Waterloo Park, Norwich

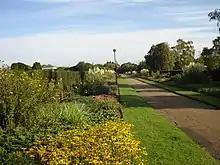
The southern end of Waterloo Park's herbaceous border

The work carried out by the Countryside Commission in the early 1970s failed to provide for the needs of urban parks in the UK, and after losing its permanent team of dedicated staff during this period, the buildings and landscape within Waterloo Park started to deteriorate. Neglect has since led to the bowling greens and their pavilions being abandoned. The park was amongst the earliest to be placed on the Register of Historic Parks and Gardens of Special Historic Interest in England, when it was included on the list in 1993. In 2000, Norwich City Council was amongst the first recipients to succeed in obtaining funds from the Urban Parks Programme of the National Lottery Heritage Fund to restore its historic parks. It used part of the £5.6million it received to restore Waterloo Park's pavilion and many of its facilities. The "Three Wise Monkeys" sculpture on the roof of the pavilion was commissioned during this period of restoration. The sculpture is a version of the Japanese pictorial maxim of the three wise monkeys, embodying the proverbial principle "see no evil, hear no evil, speak no evil". Research revealed that it had been intended to include the Three Wise Monkeys as a central motif when the pavilion was designed in the 1930s. When the building was being restored, a 'modern take' on the traditional motif was suggested, with the incorporation of a photographer monkey, as well as one listening to music and another speaking on the telephone. The equipment incorporated into the sculpture was out of date even during its installation.